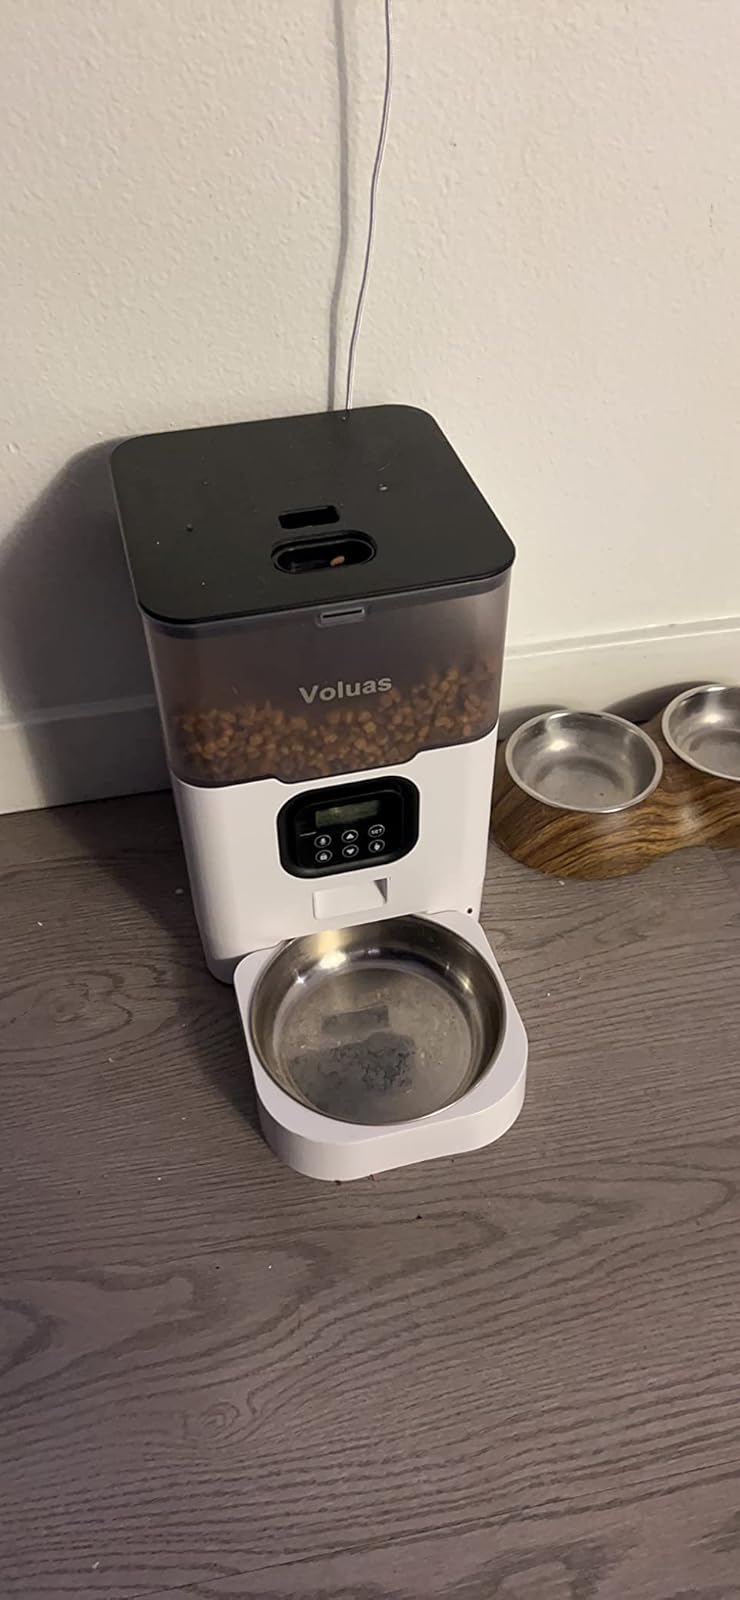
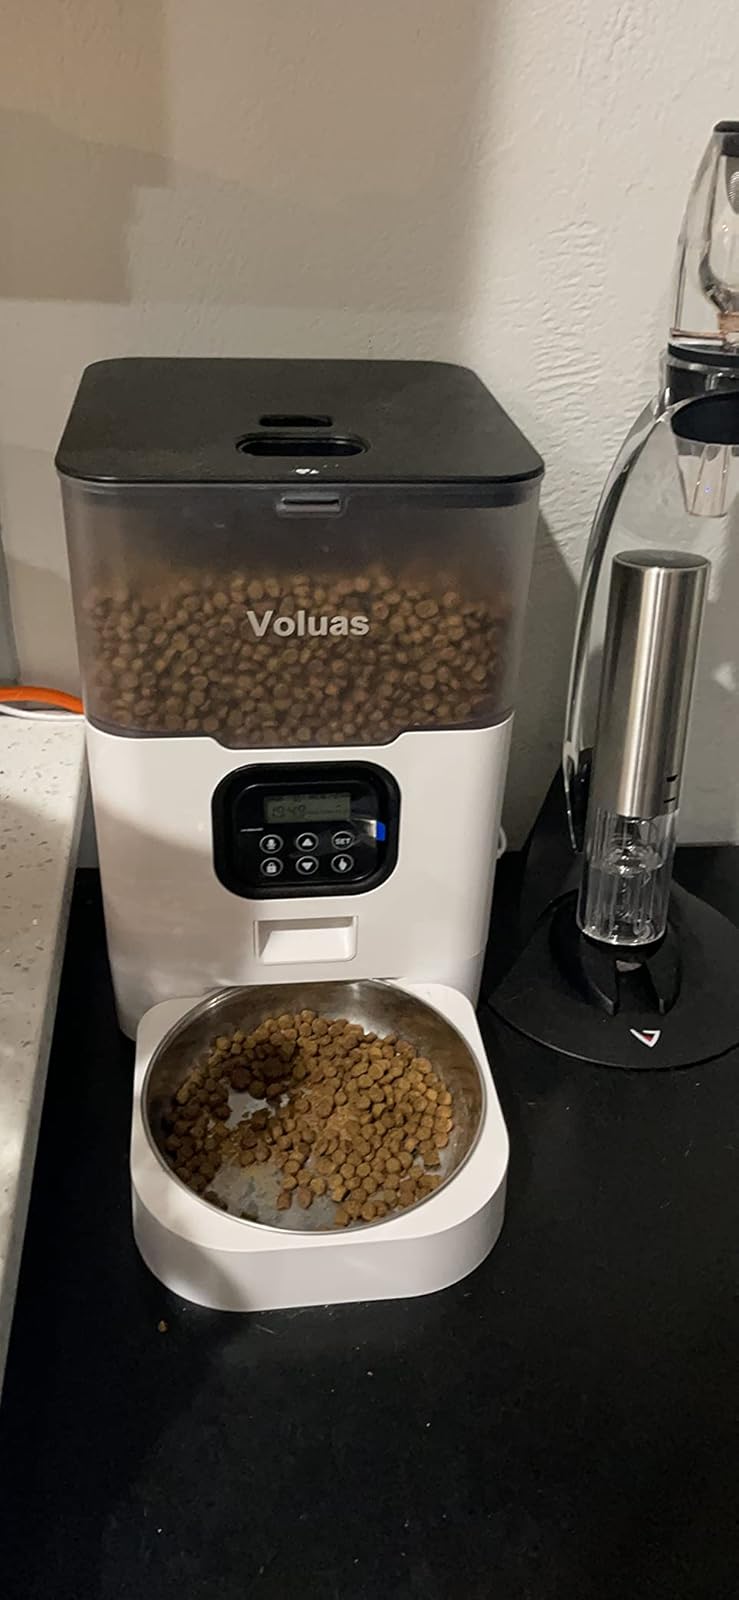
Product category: items_feeder
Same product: yes